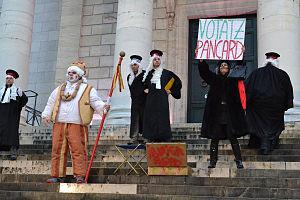
Le procès de Sent Pançard au Carnaval Biarnes de Pau
Pau est une commune du sud-ouest de la France, préfecture du département des Pyrénées-Atlantiques en région Nouvelle-Aquitaine.